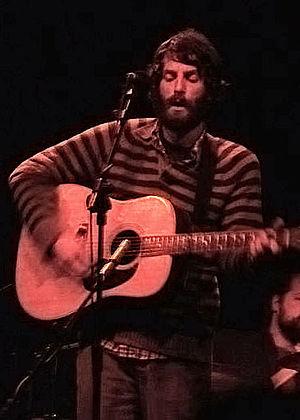
Ray LaMontagne, de son vrai nom Raymond Charles Jack LaMontagne, est un chanteur et musicien américain né le 18 juin 1973 à Nashua, dans le New Hampshire.